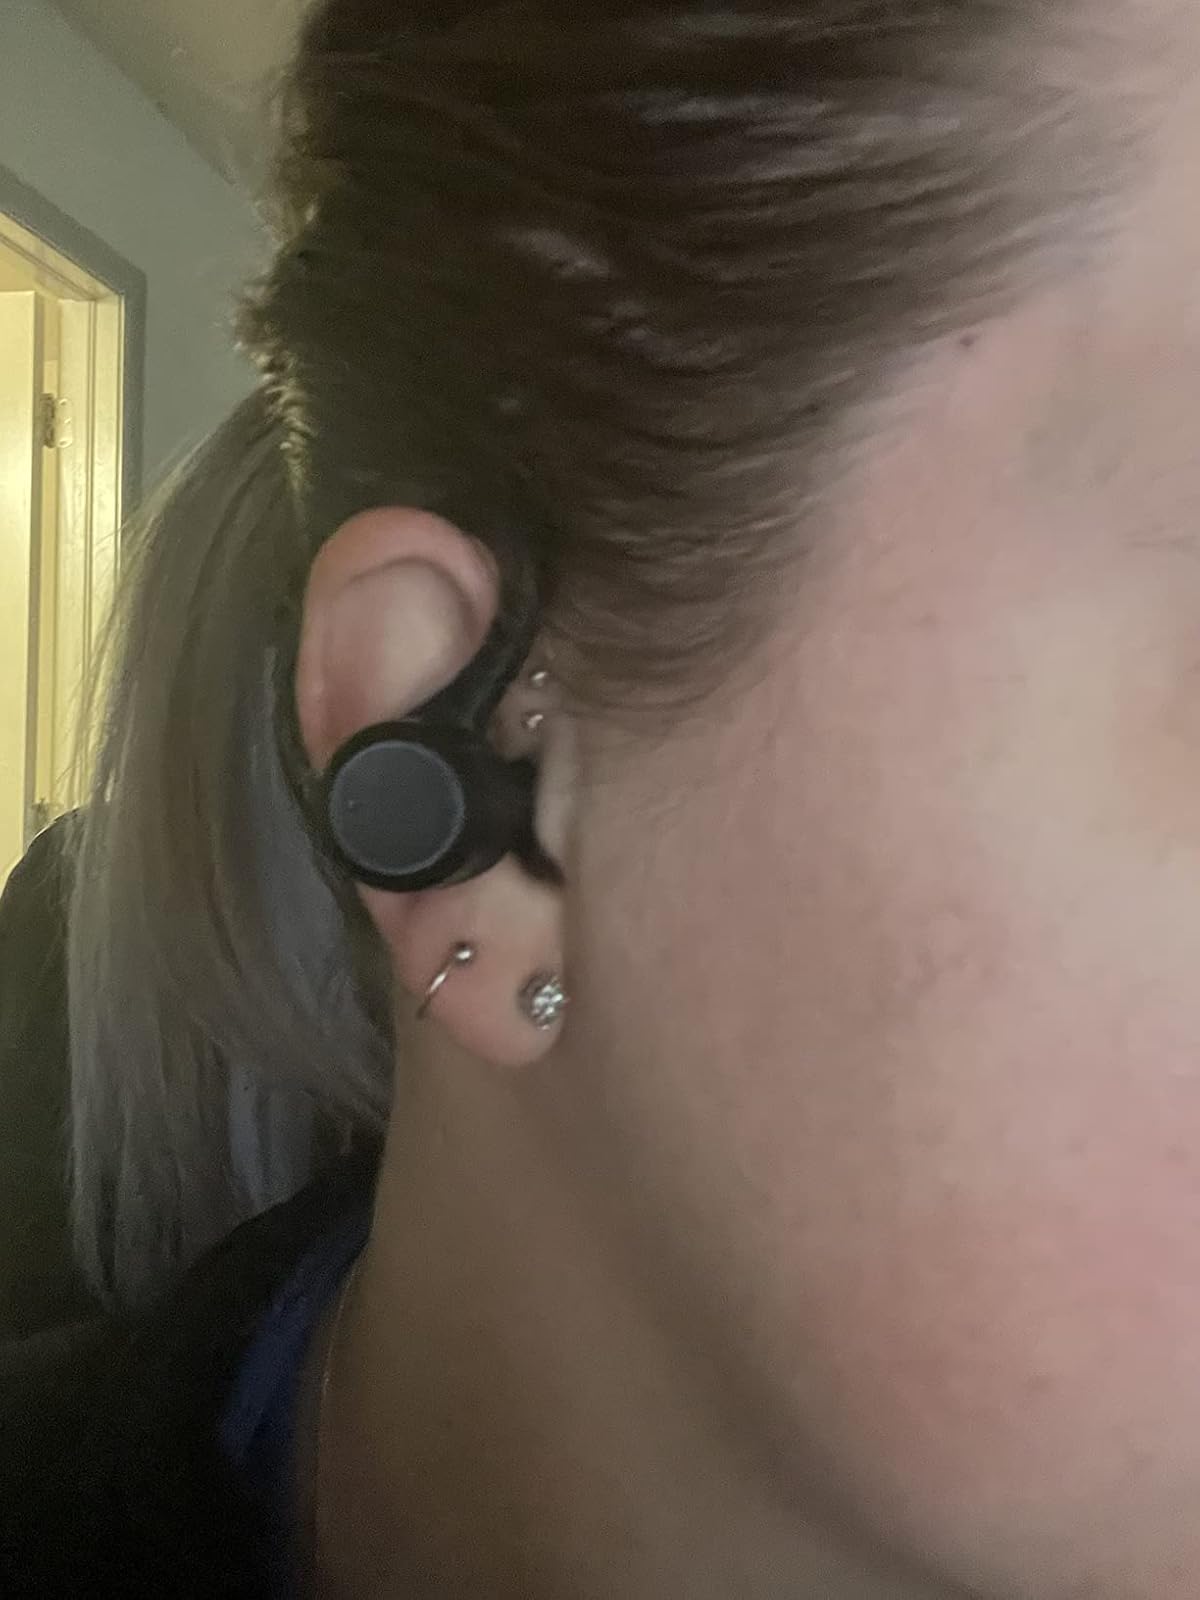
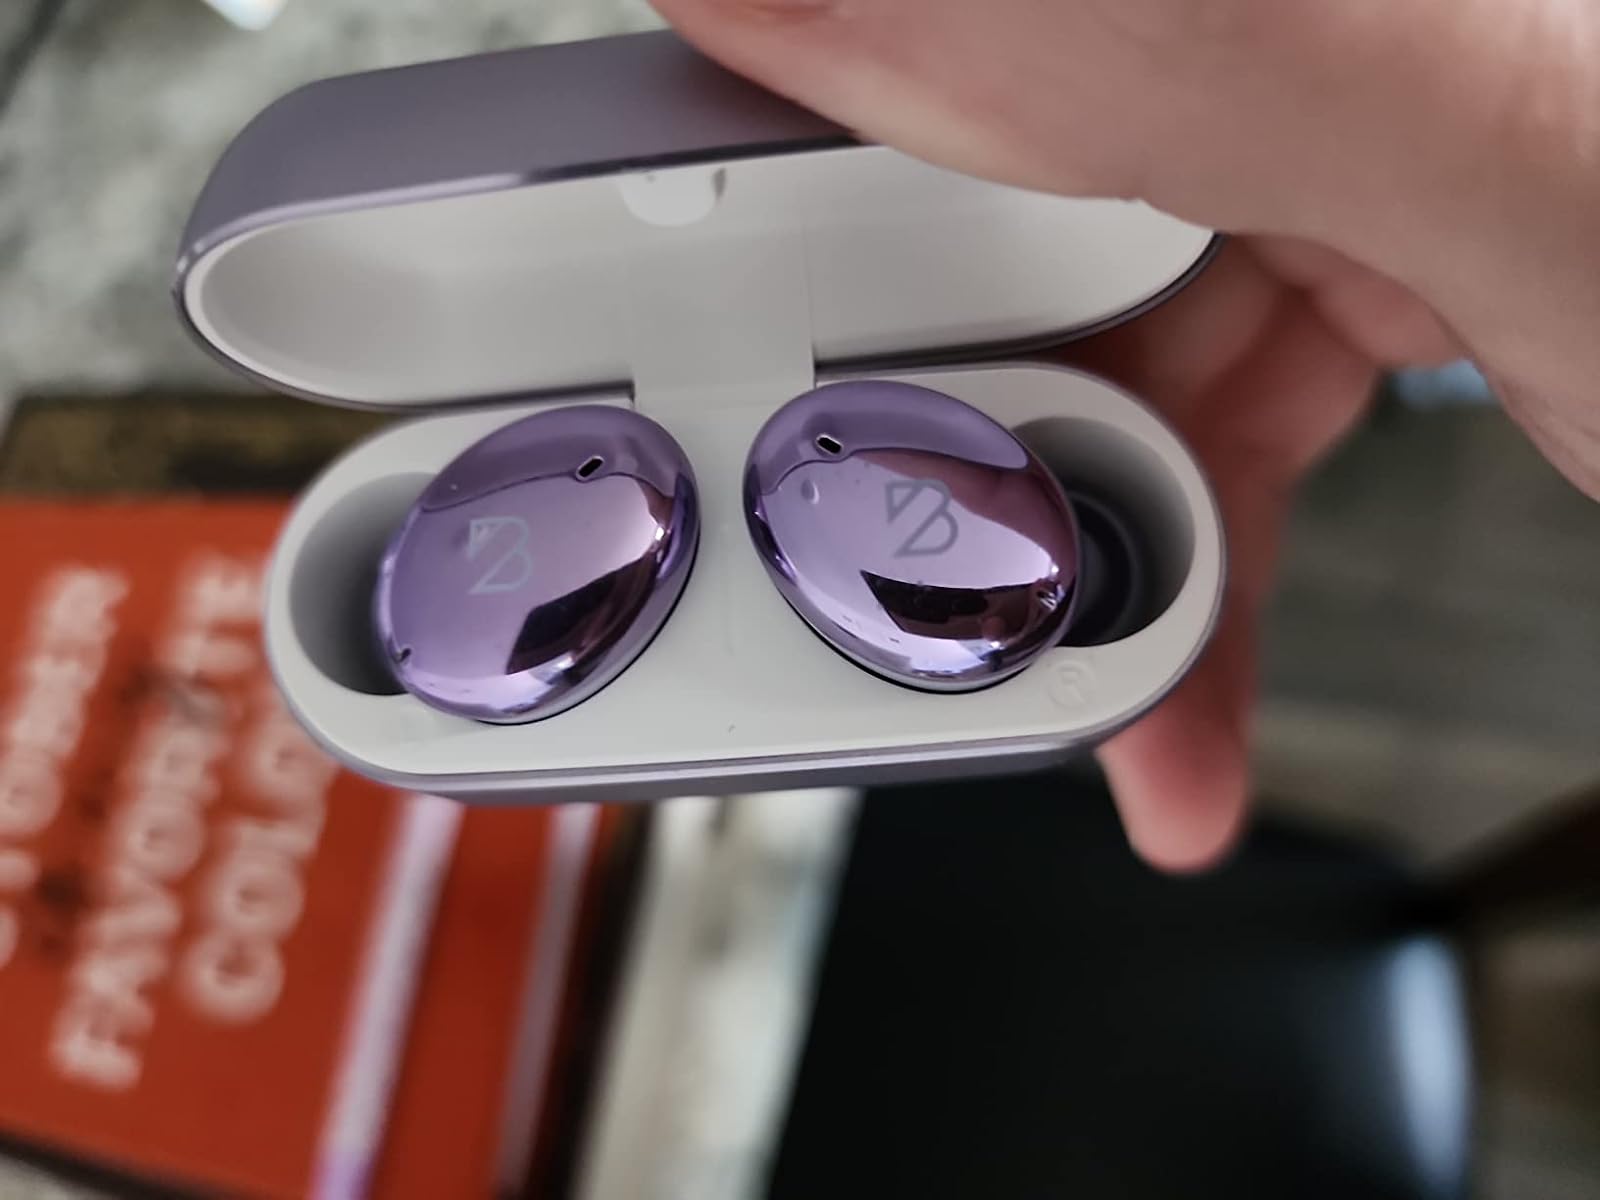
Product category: earbuds
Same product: no